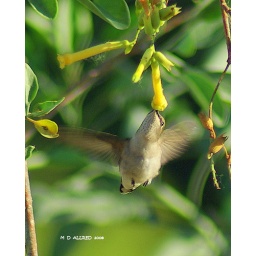
spotted this female in a tangle of wild tobacco plants!